Ciao amore, ciao

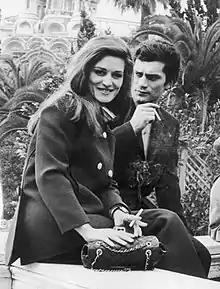
Dalida and Tenco in Sanremo, January 1967

The night before the start of the Sanremo Music Festival 1967, Tenco asked for some of his friends' opinion on "", promising that he would treat them to dinner in case of victory.